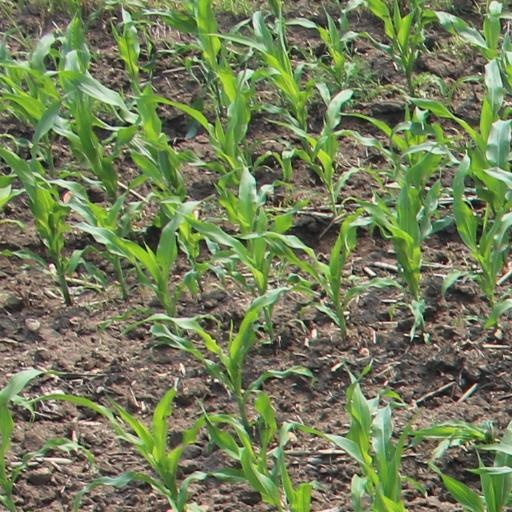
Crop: maize; corn